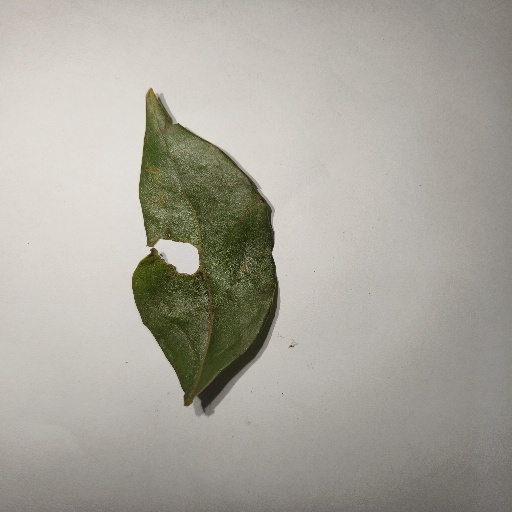
Species: Camphor
Leaf condition: Shot Hole